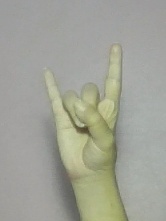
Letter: la